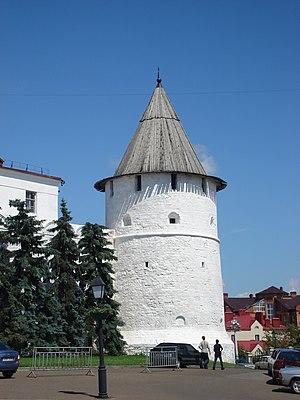
Le kremlin de Kazan est le kremlin historique principal du Tatarstan, dans la ville de Kazan. Il fut construit sous les ordres d'Ivan IV, à l'emplacement des ruines de l'ancien château des khans de Kazan. Il est inscrit sur la liste du patrimoine mondial de l'UNESCO depuis 2000.